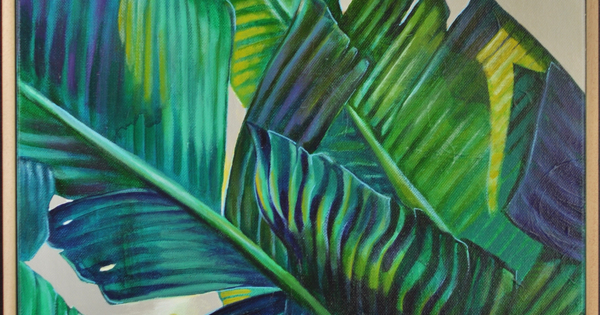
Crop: unknown
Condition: banana